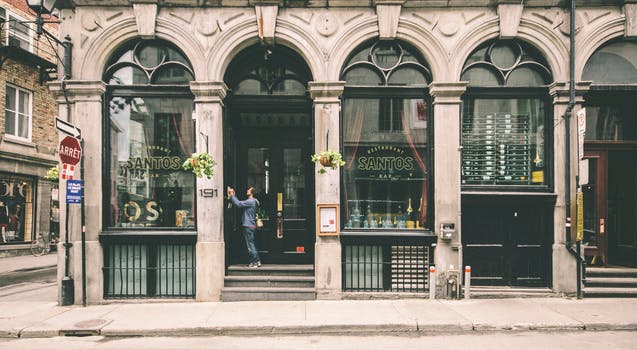
Label: No Watermark